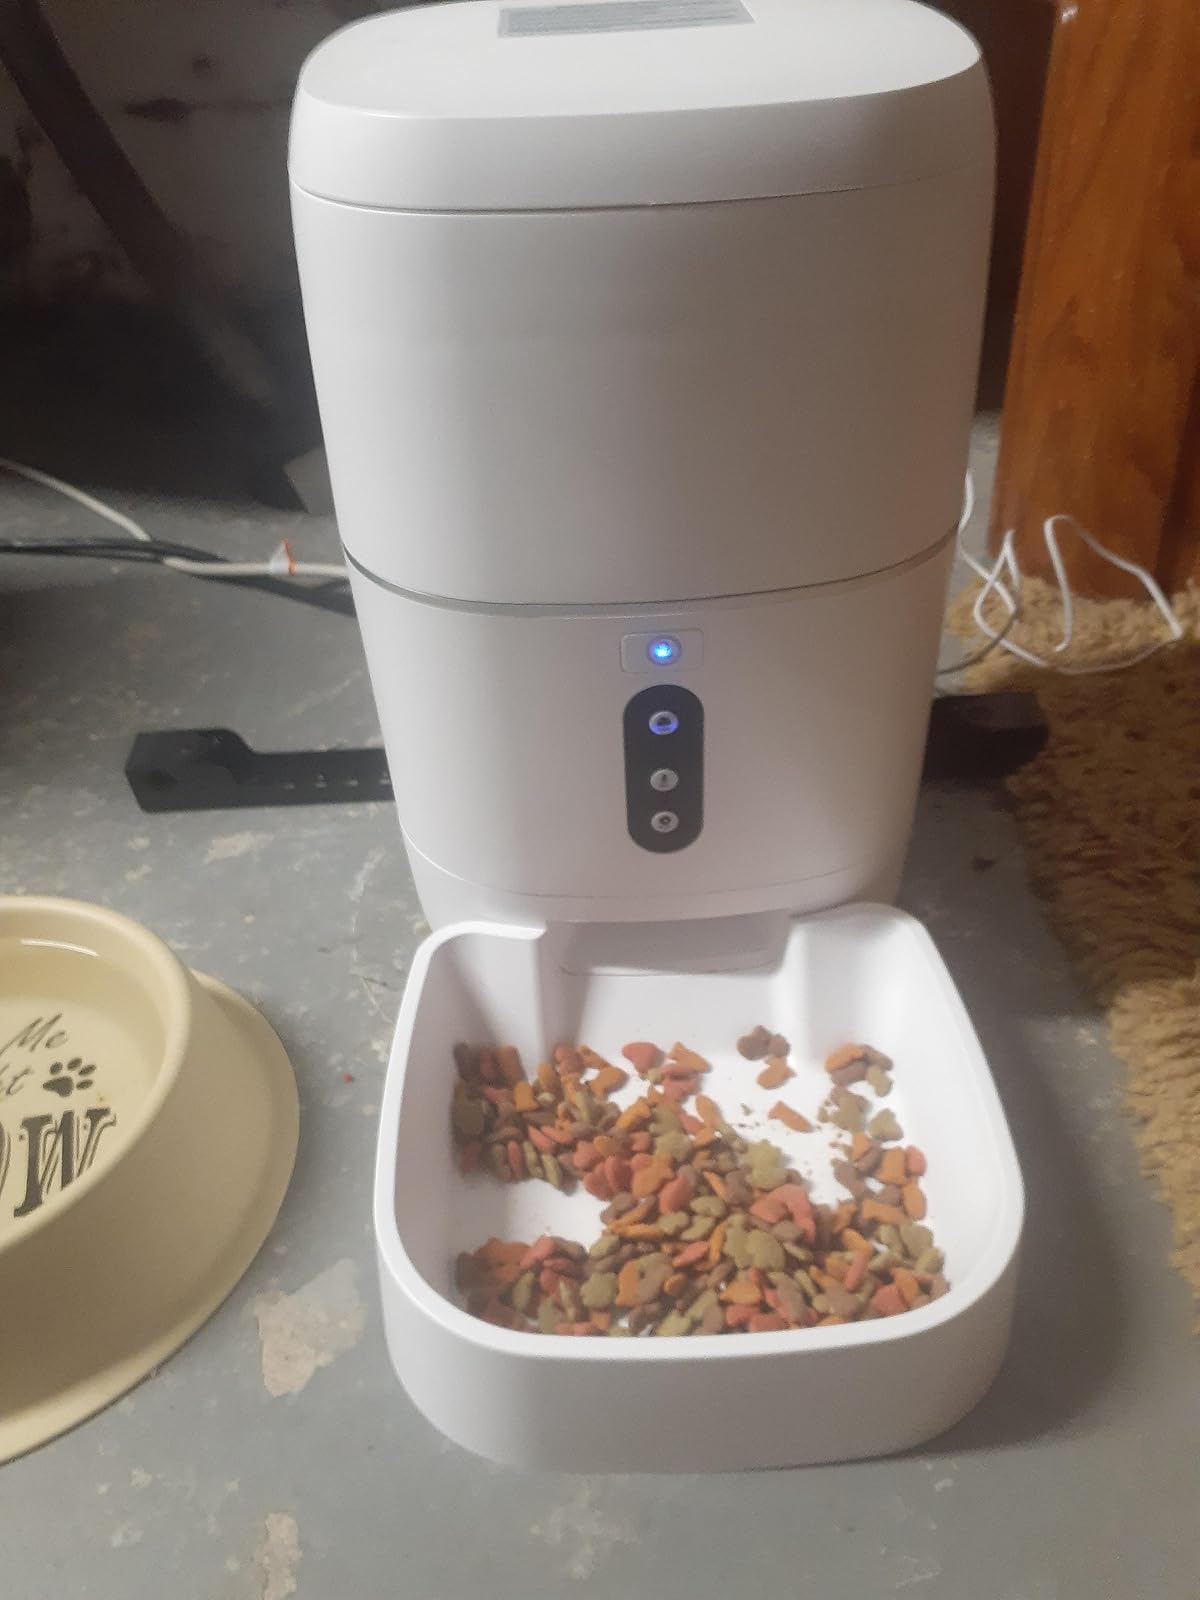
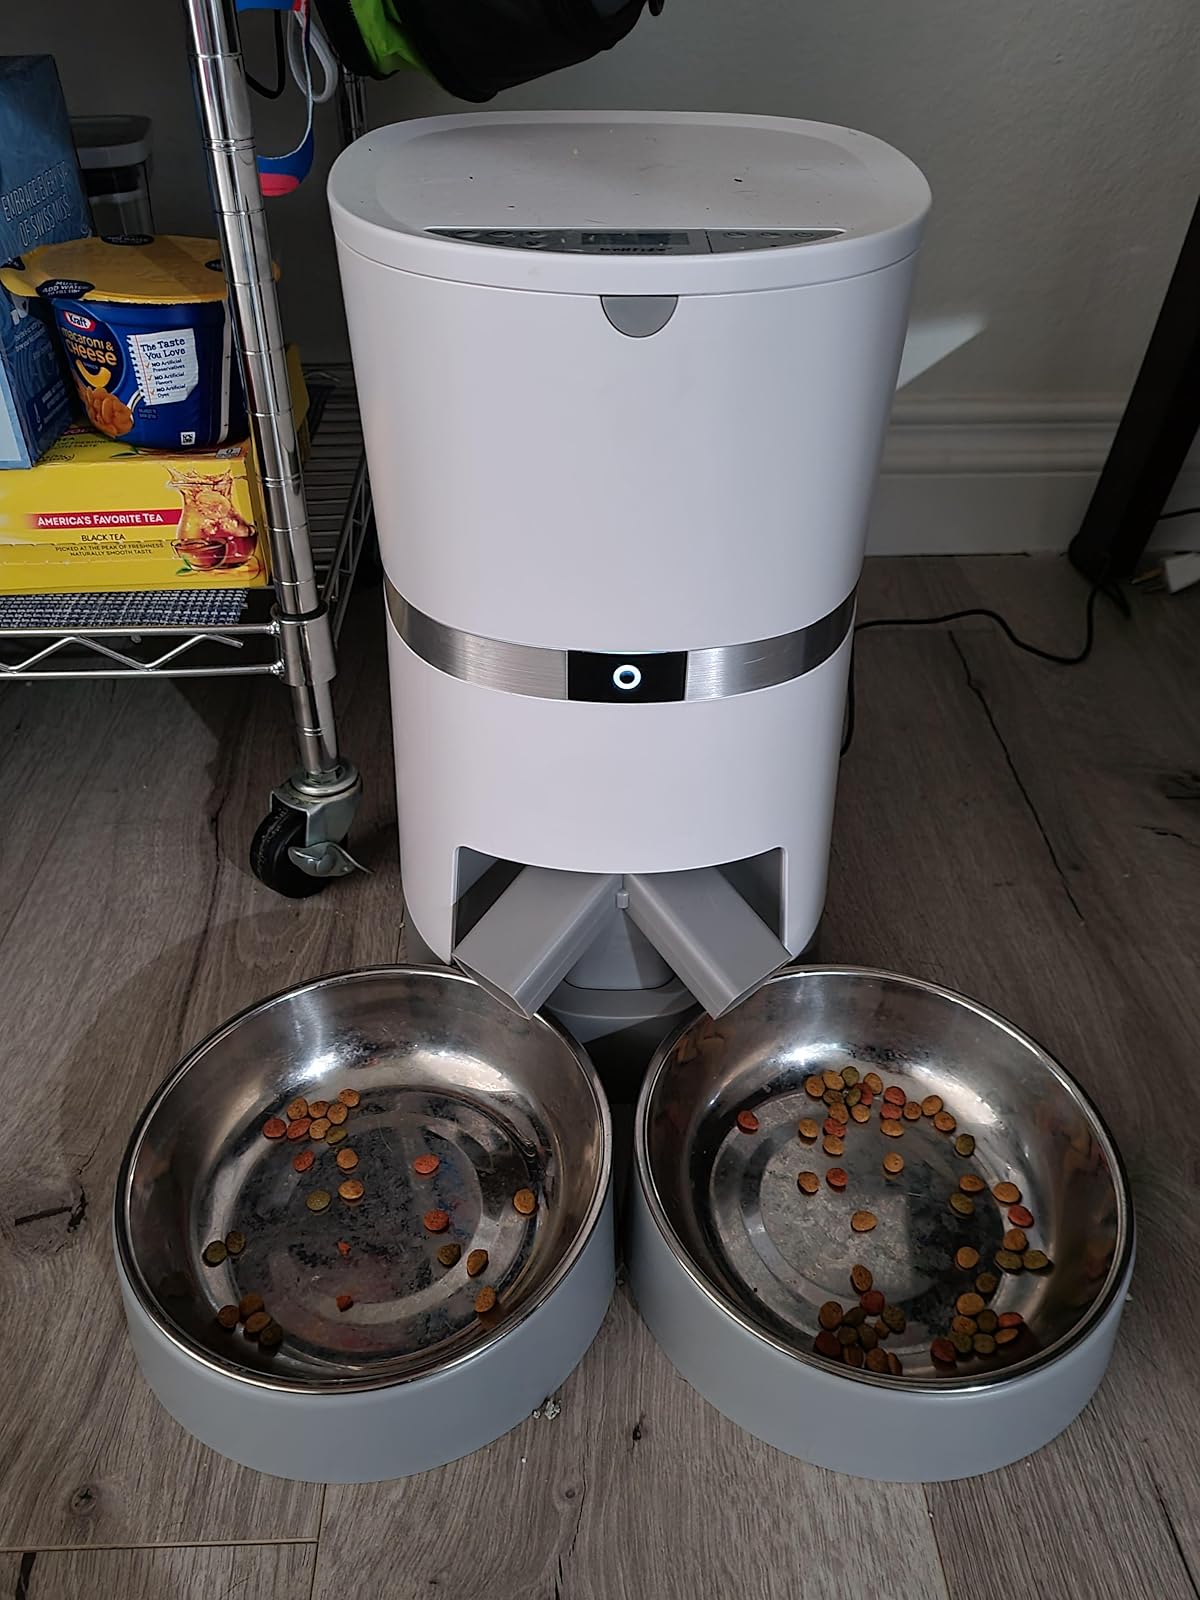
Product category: items_feeder
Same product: no